Noelia Marzol

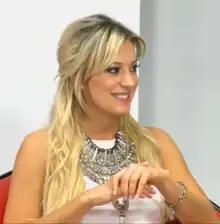
Marzol in 2015.

Noelia Marzol (born December 1, 1986) is an Argentine actress, dancer, hostess, gymnast, businesswoman and fashion designer. She rose to fame on the program "3, 2, 1 ¡A ganar!", where she was the secretary of Marley, and was in the program "Minuto para Ganar". She also participated in numerous photo shoots for major magazines.